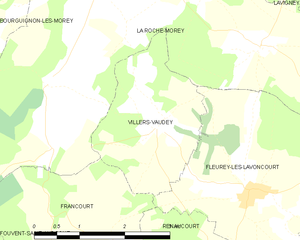
Carte des communes françaises